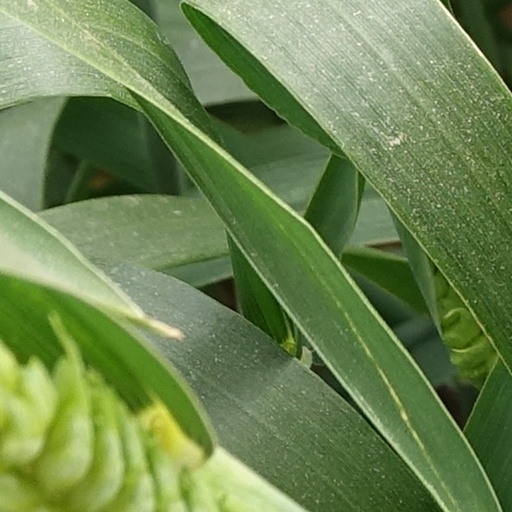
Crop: wheat